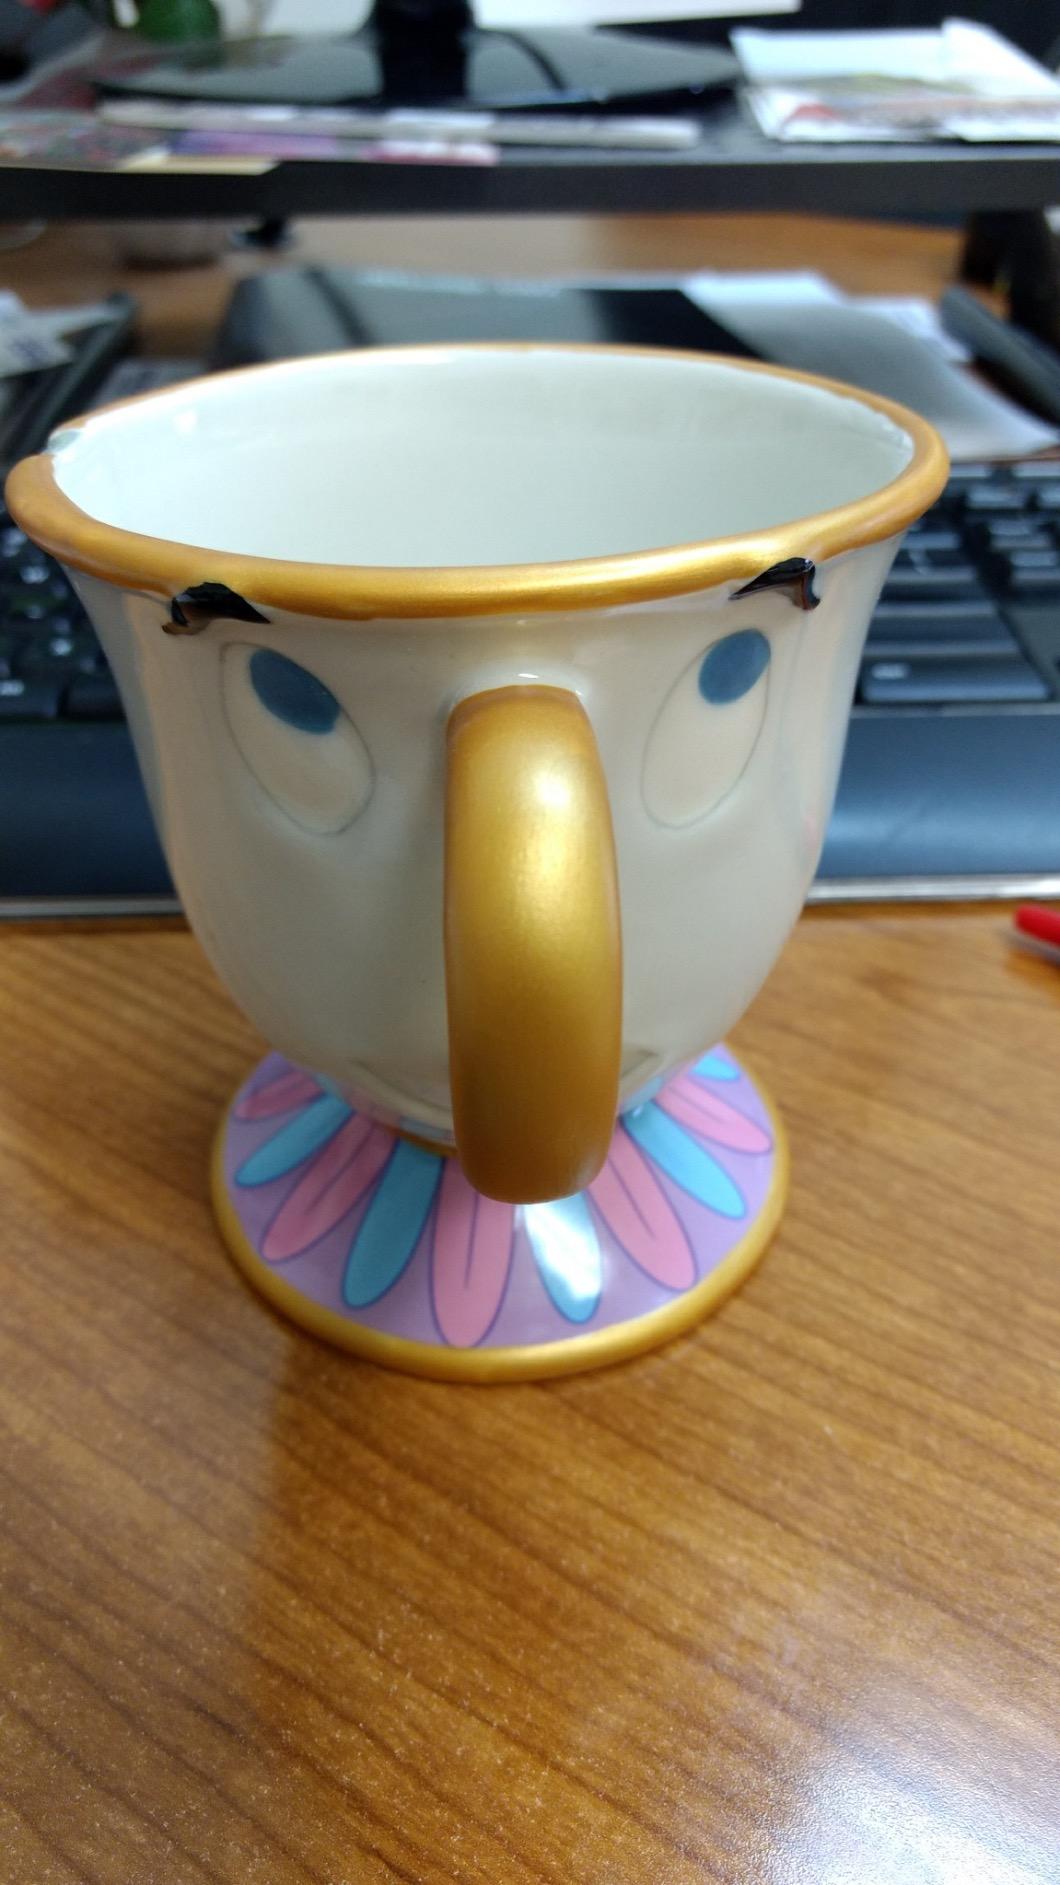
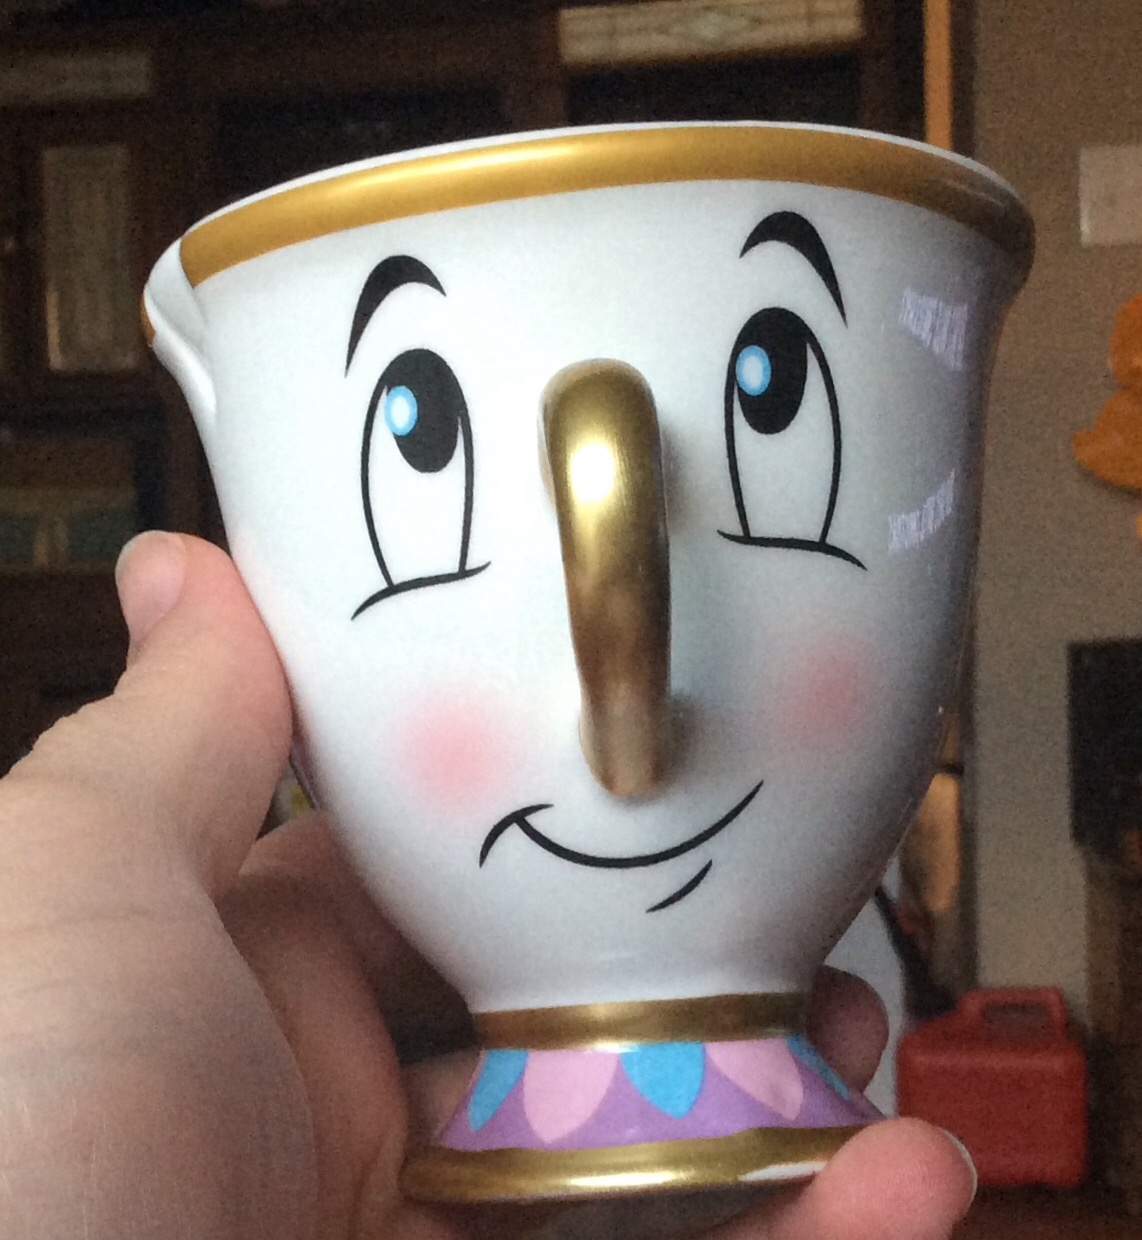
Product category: items_mug
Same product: no